River Lethe

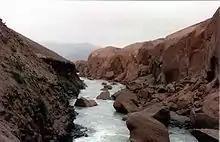
Canyon cut in ash by River Lethe

River Lethe is located 18 km (12 mi) west of Mount Katmai, Alaska Peninsula, and is the middle branch of the Ukak River. It flows through the Valley of Ten Thousand Smokes and meets the Ukak at .